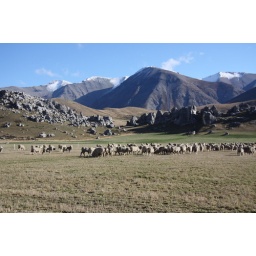
Sheep in front of castle rock